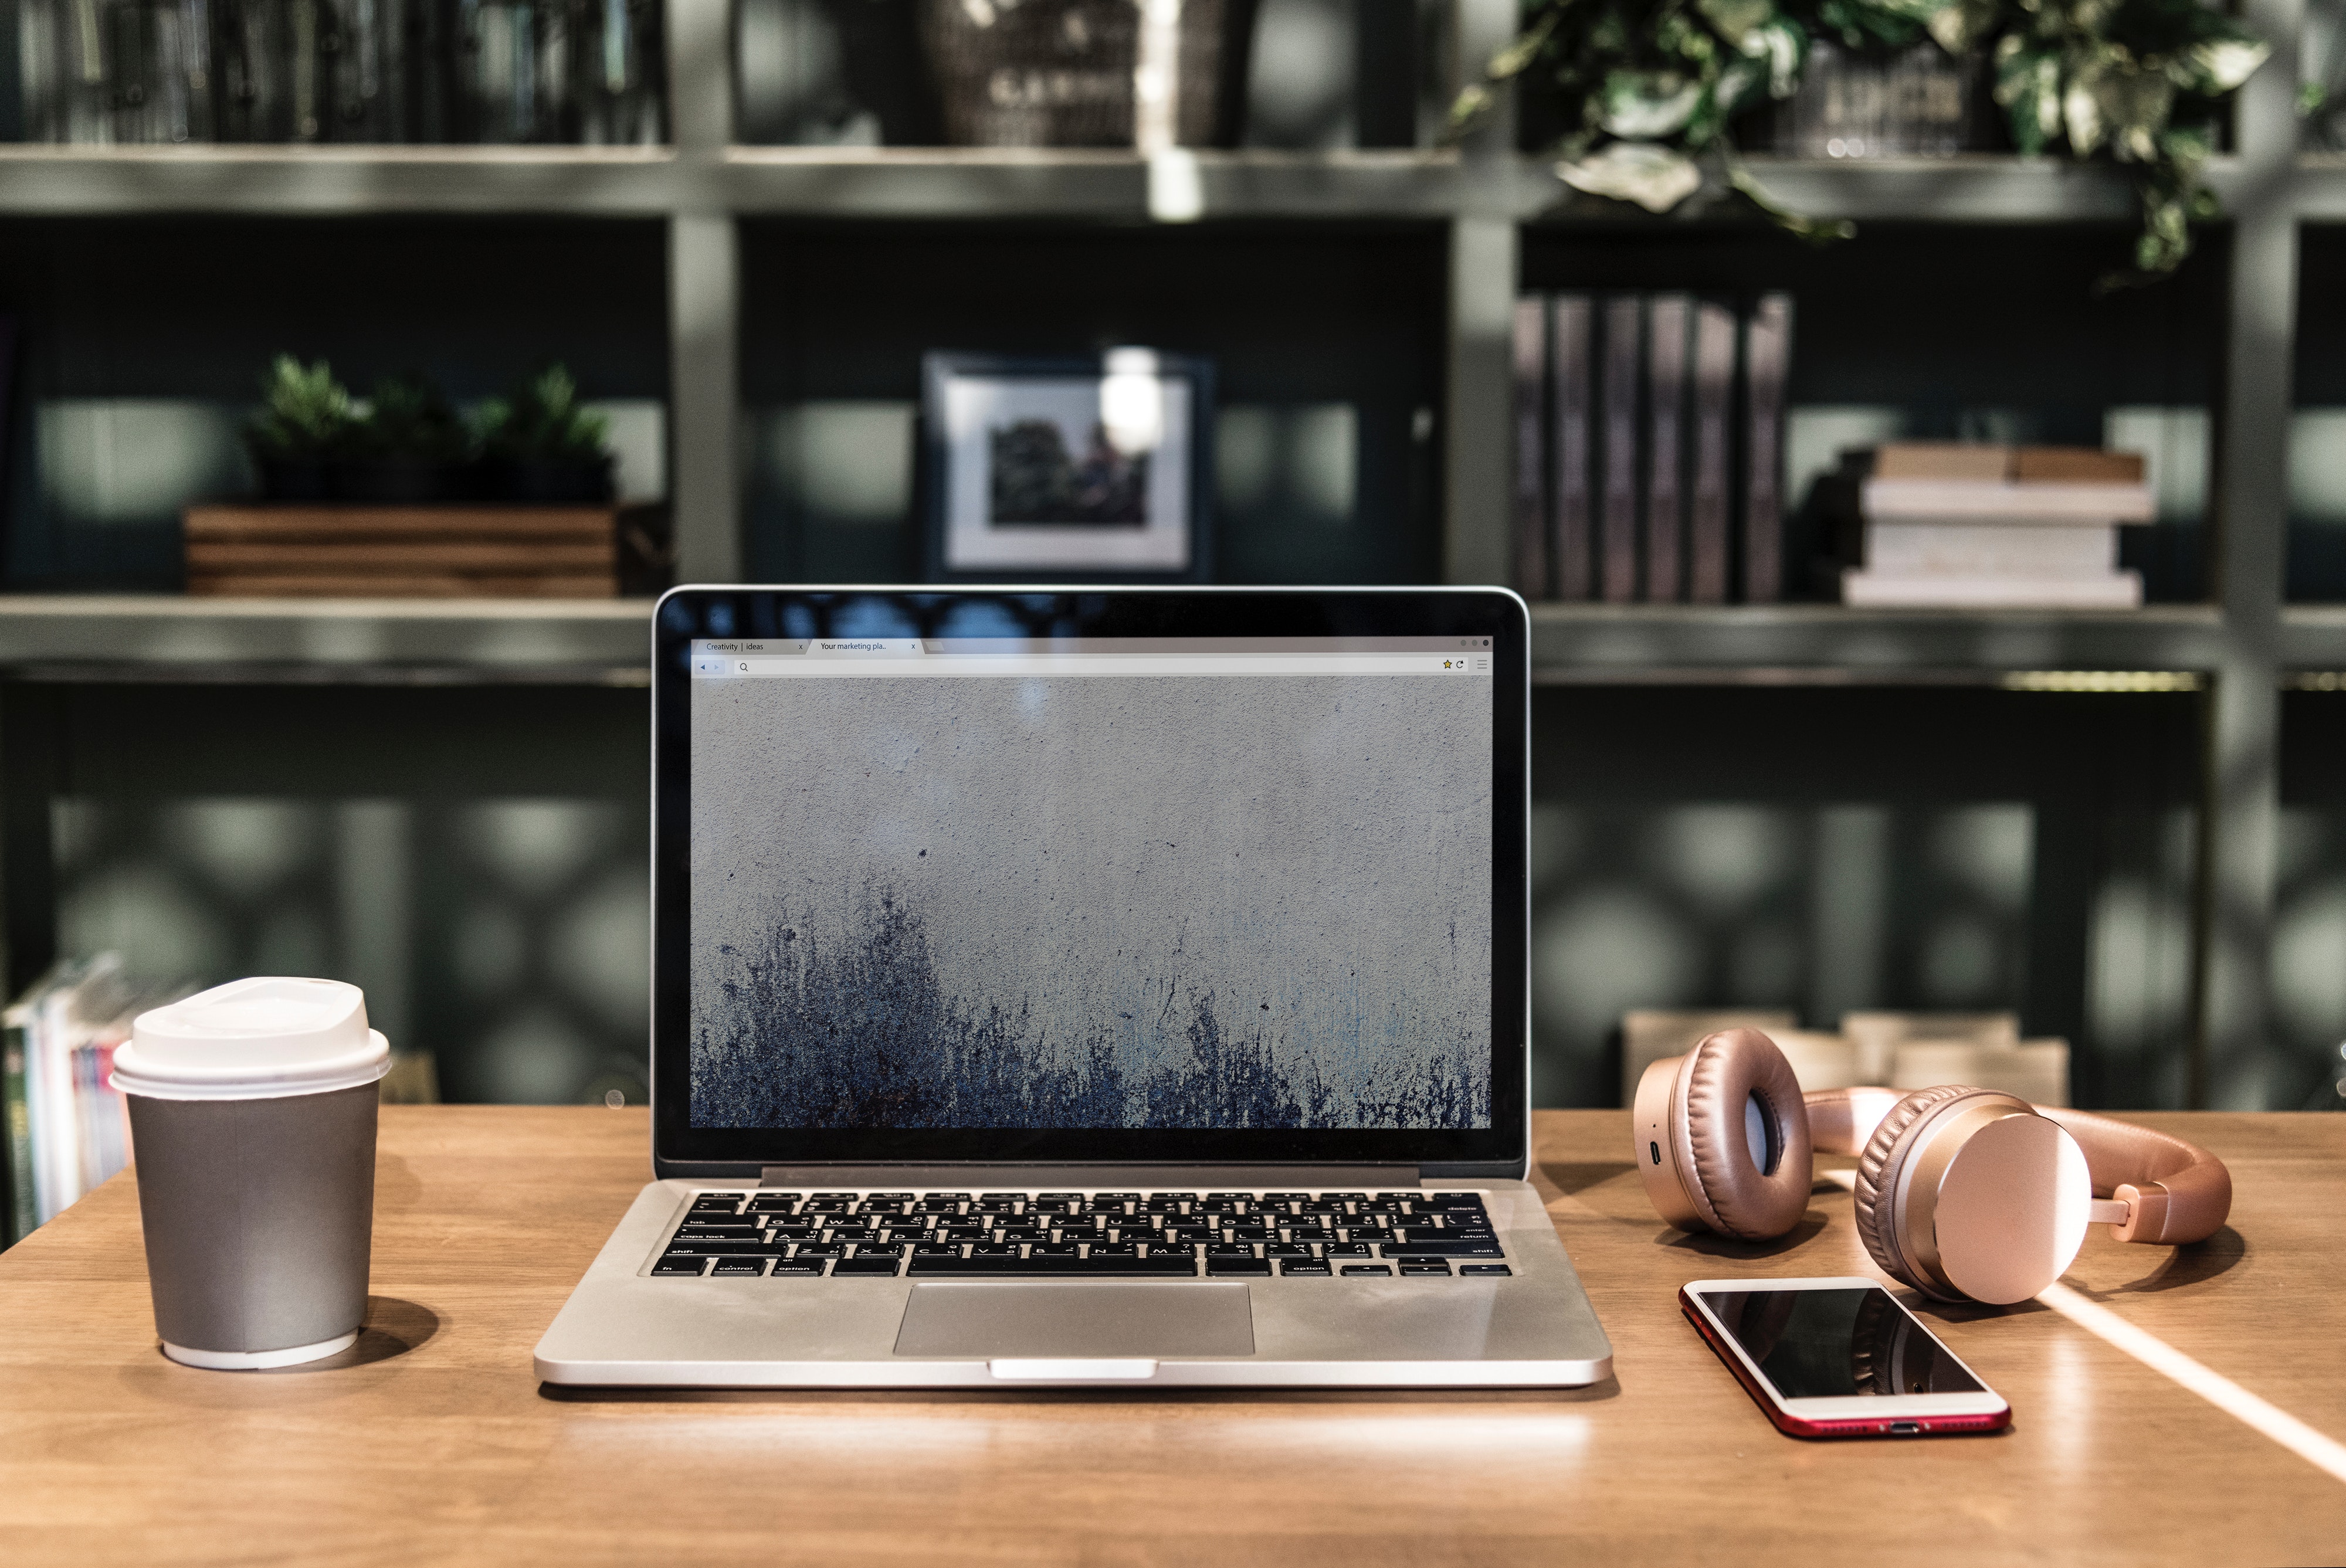
laptop, product, netbook, technology, personal computer, electronic device, cup, computer, table, gadget, drinkware, desk, tableware, computer desk